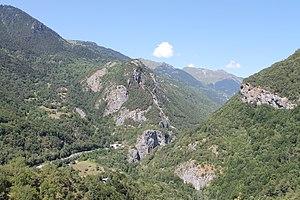
Étroit du Siaix depuis le Roc Puppin (2019).
L'Étroit du Siaix ou Pas du Siaix, anciennement du Saix, est un étroit situé en France dans la vallée de la Tarentaise où coule l'Isère, sur la commune de Saint Marcel en Savoie.